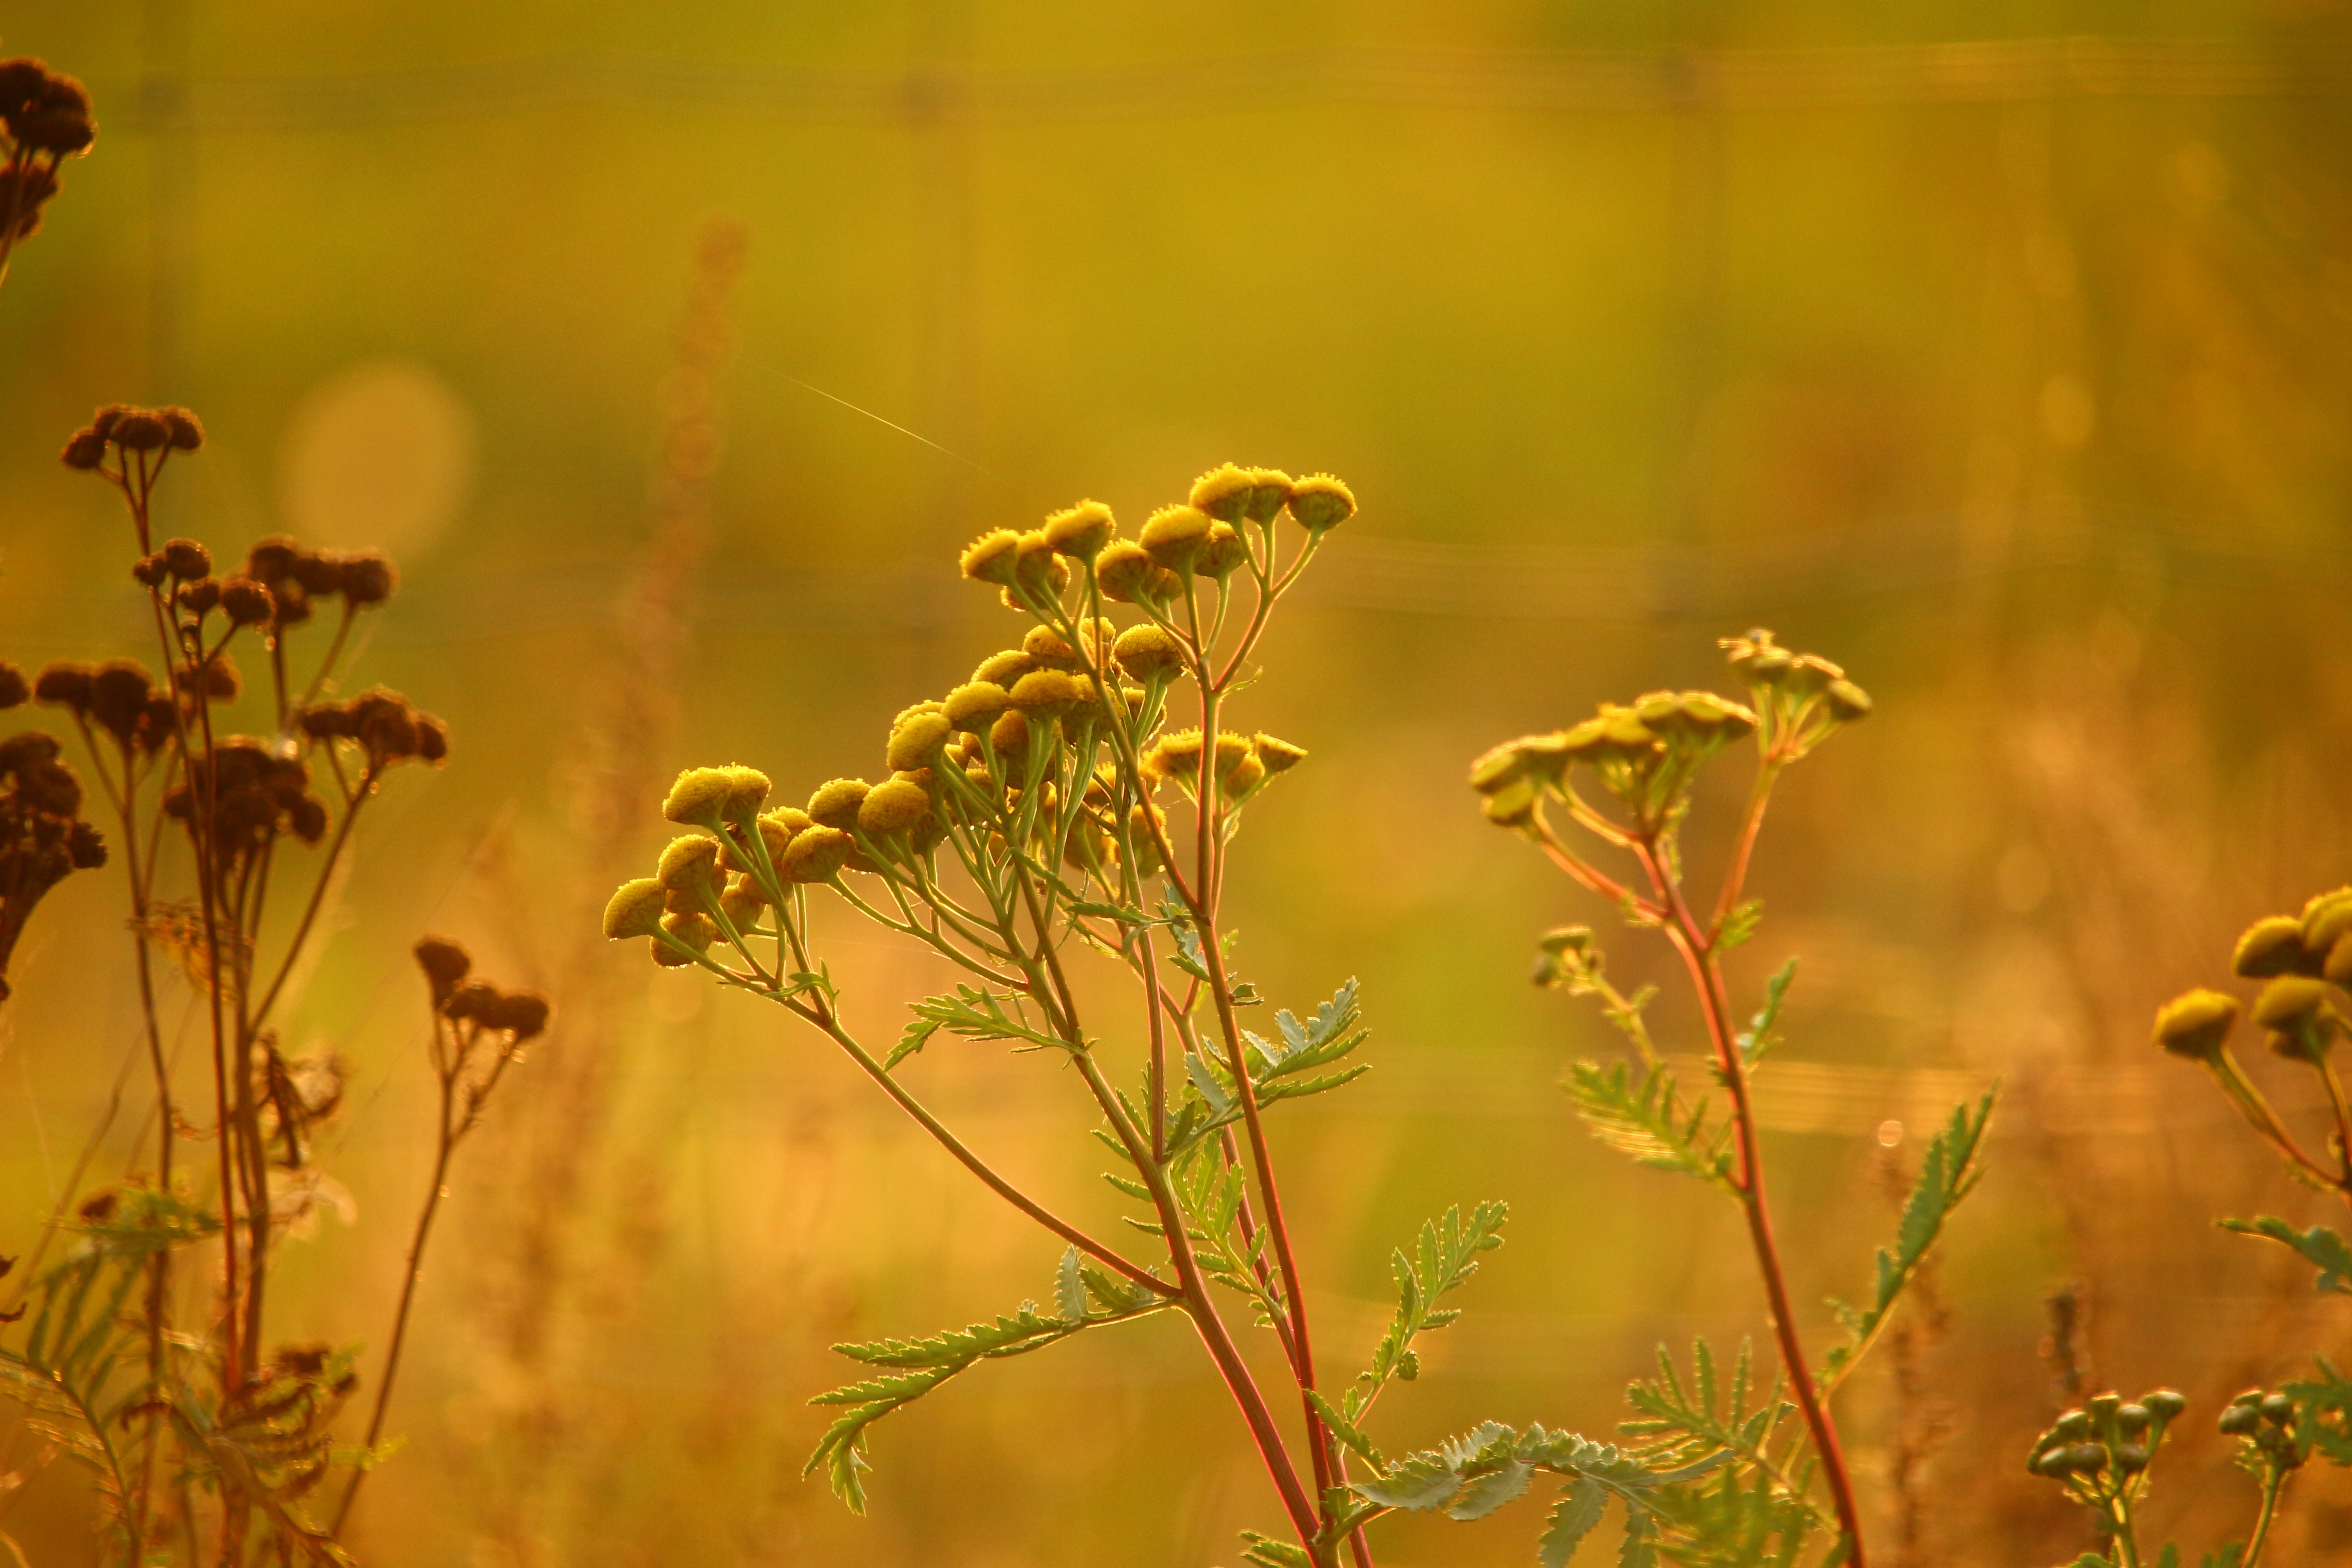
nature, grass, branch, plant, field, meadow, prairie, sunlight, leaf, flower, wildlife, autumn, yellow, flora, fauna, savanna, wildflower, close up, golden autumn, macro photography, tansy, flowering plant, moneywort, grass family, plant stem, land plant